Public University of Navarre

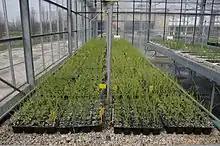
Heated greenhouses of the practice farm.

The Agricultural Practices and Research Farm is located next to "El Sario", on the Arrosadia Campus.